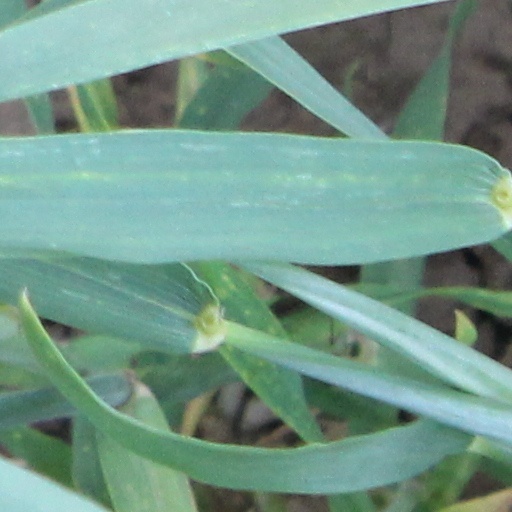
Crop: wheat